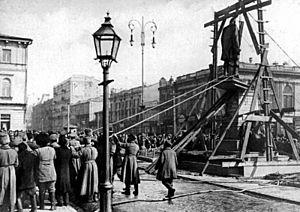
Le gouvernement de Kiev était une entité territoriale administrative de la Russie impériale puis de la République socialiste soviétique d'Ukraine. Il s'étendait sur 231 000 km² et regroupait une partie de l'actuelle territoire Ukraine et du sud de la Russie d'Europe. Il avait pour capitale Kiev. Remanié à plusieurs reprises, il est dissous en 1923, sa partie centrale constituant l'oblast de Kiev de la république socialiste soviétique d'Ukraine.